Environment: real
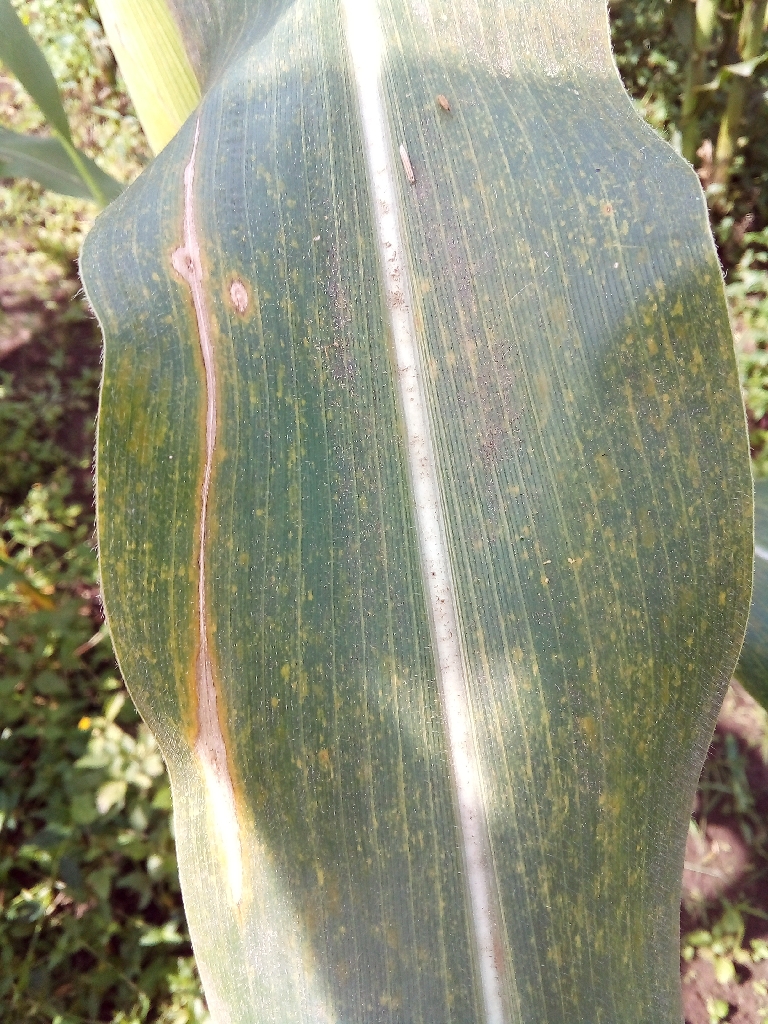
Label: northern_corn_leaf_blight